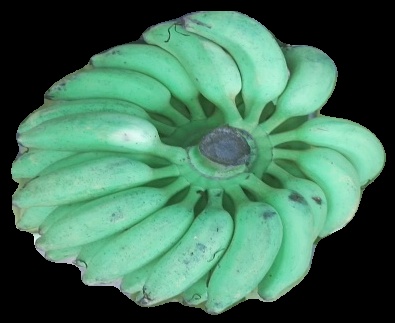
Variety: elakki-bale
Grade: grade2